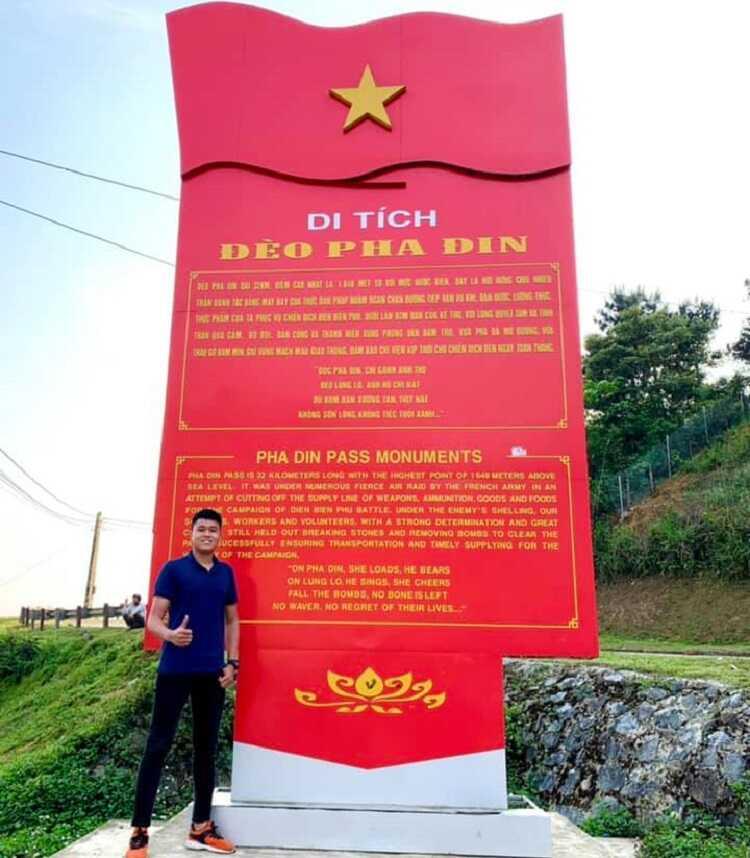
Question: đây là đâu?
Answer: di tích đèo pha đin